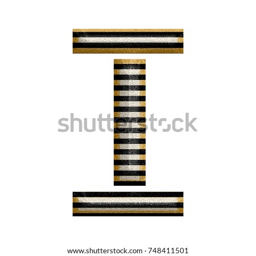
vintage aged black & white stripes style uppercase or capital letter i in a 3d illustration with a rustic striped texture and a stencil font isolated on a white background with clipping path .